Chronicle of Arbela

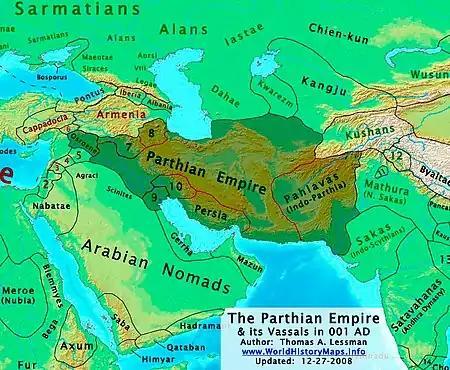
Parthian Empire 1 AD

The Chronicle of Arbela claims to record the early history of Christianity in Arbela (modern Erbil of northern Iraq), then the capital of Adiabene, from the early second century to the mid-sixth century. It appears to date to the sixth century, though its age and historicity have been disputed. Today, the majority of specialists consider the work to be a modern forgery.